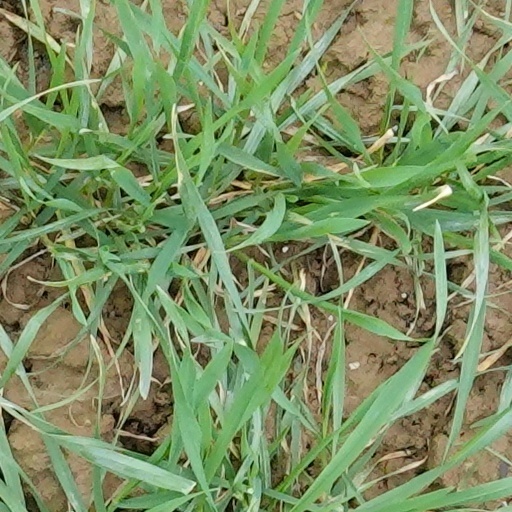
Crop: wheat